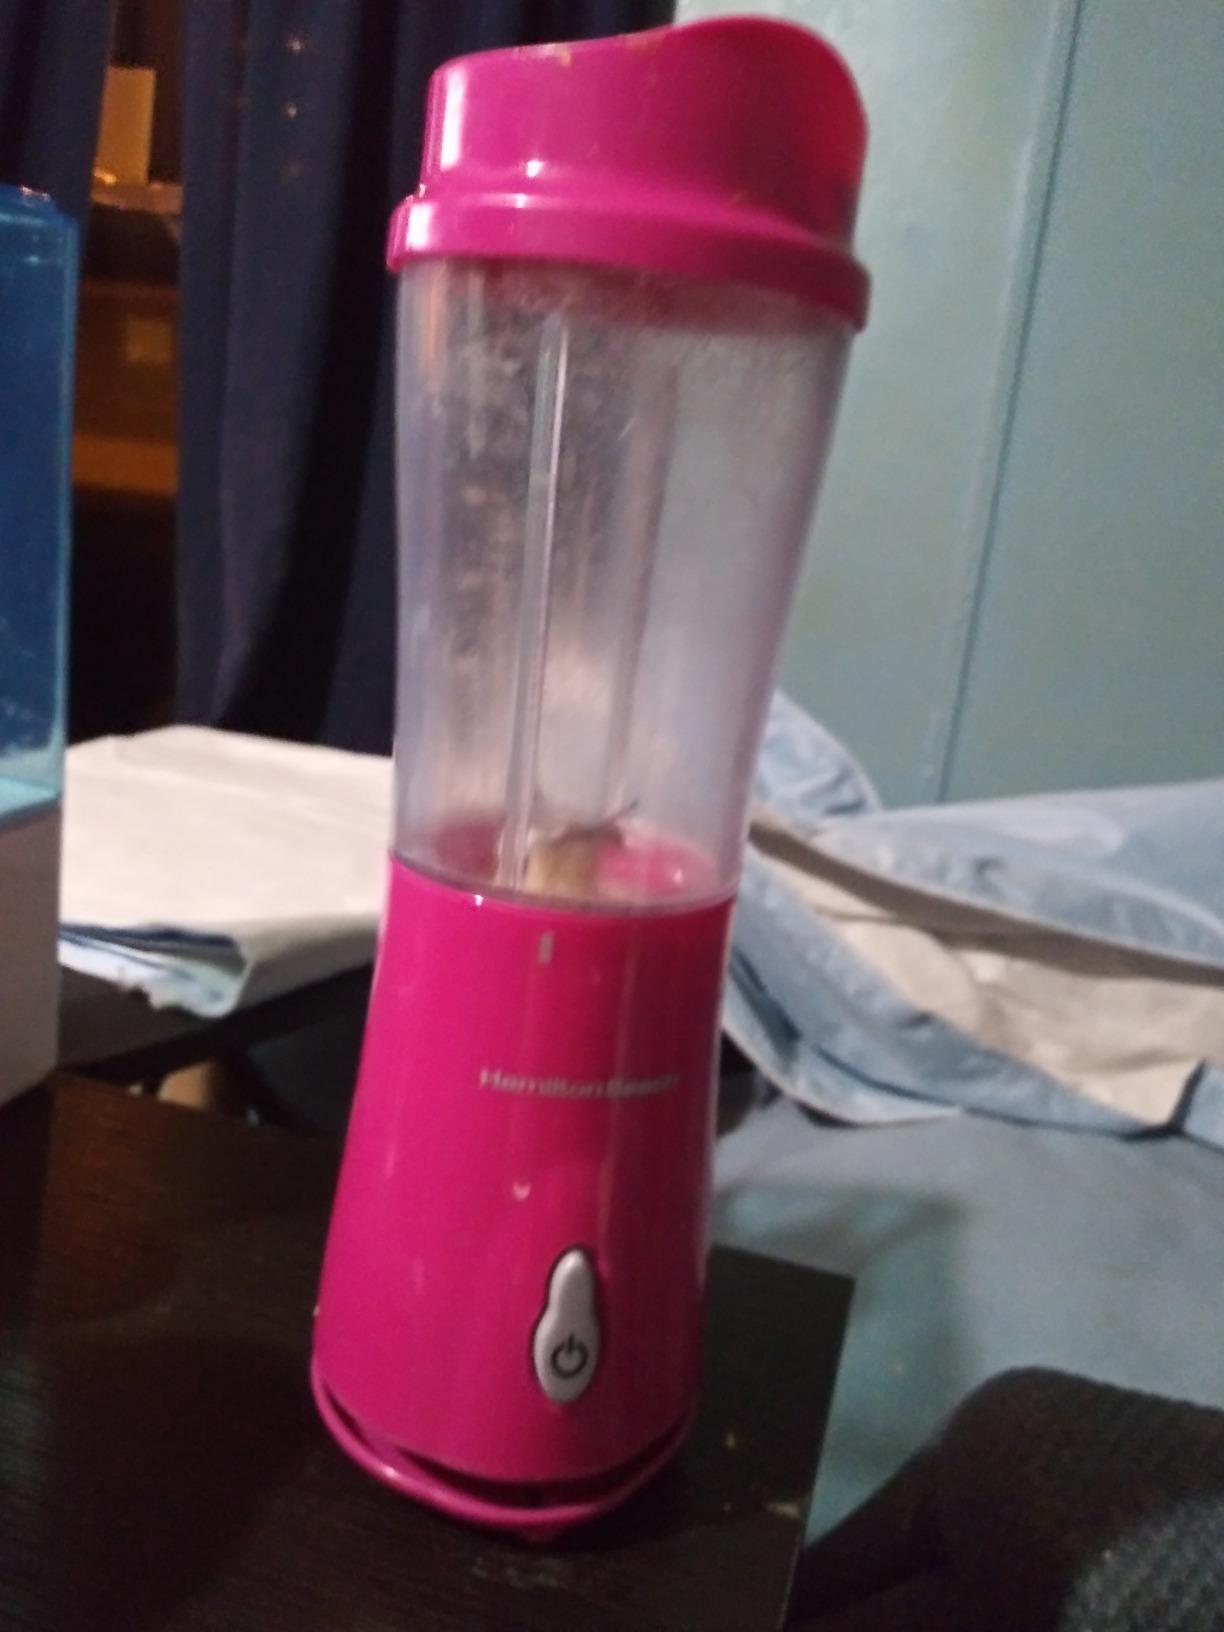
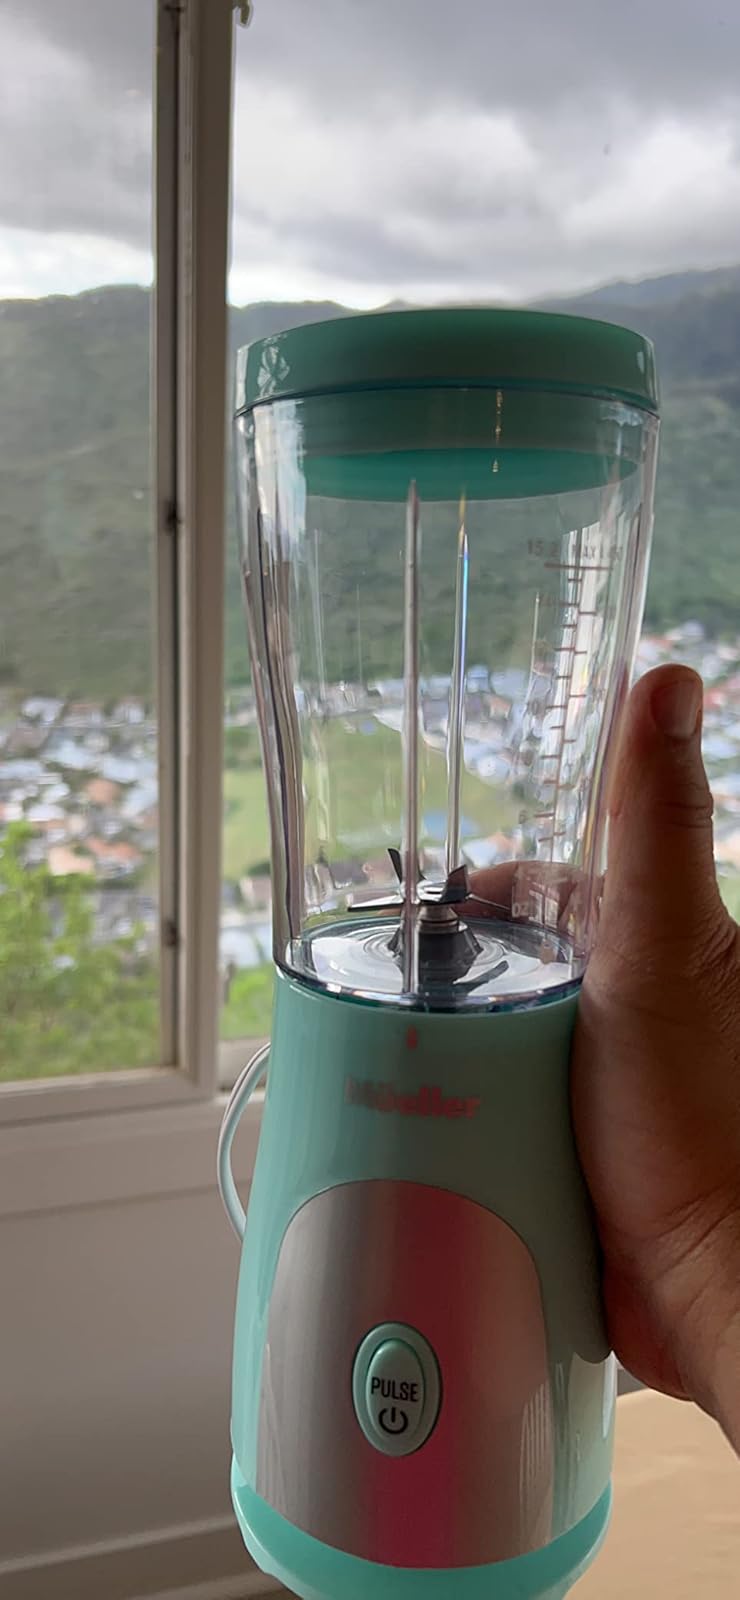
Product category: items_blender
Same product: no